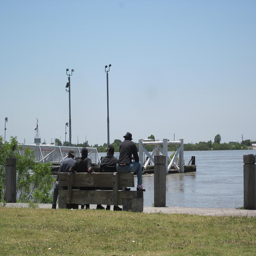
A group of friends sitting on a bench near the water.
A group of men sitting on  a bench near the water
a couple of people sit on a wooden bench
A group of people are sitting on a bench looking at the water.
Several men sitting on a bench by a lake.